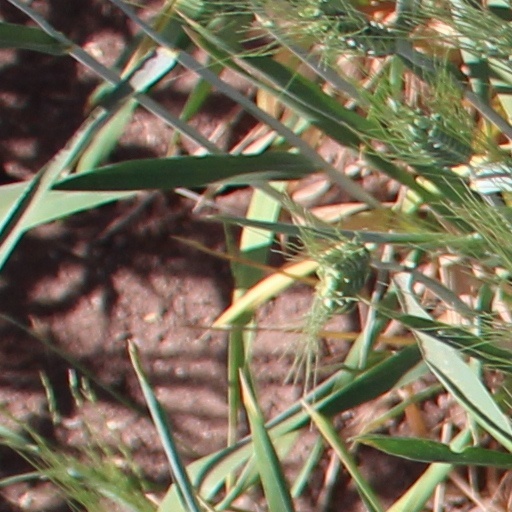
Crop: wheat